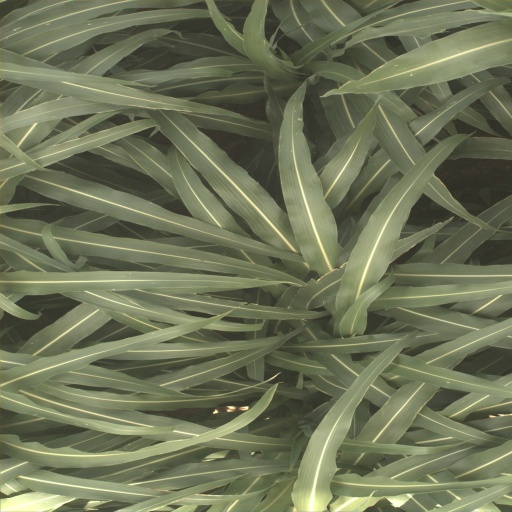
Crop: sorghum